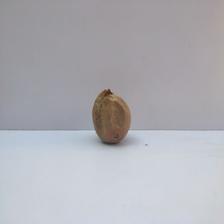
Size: Spoiled